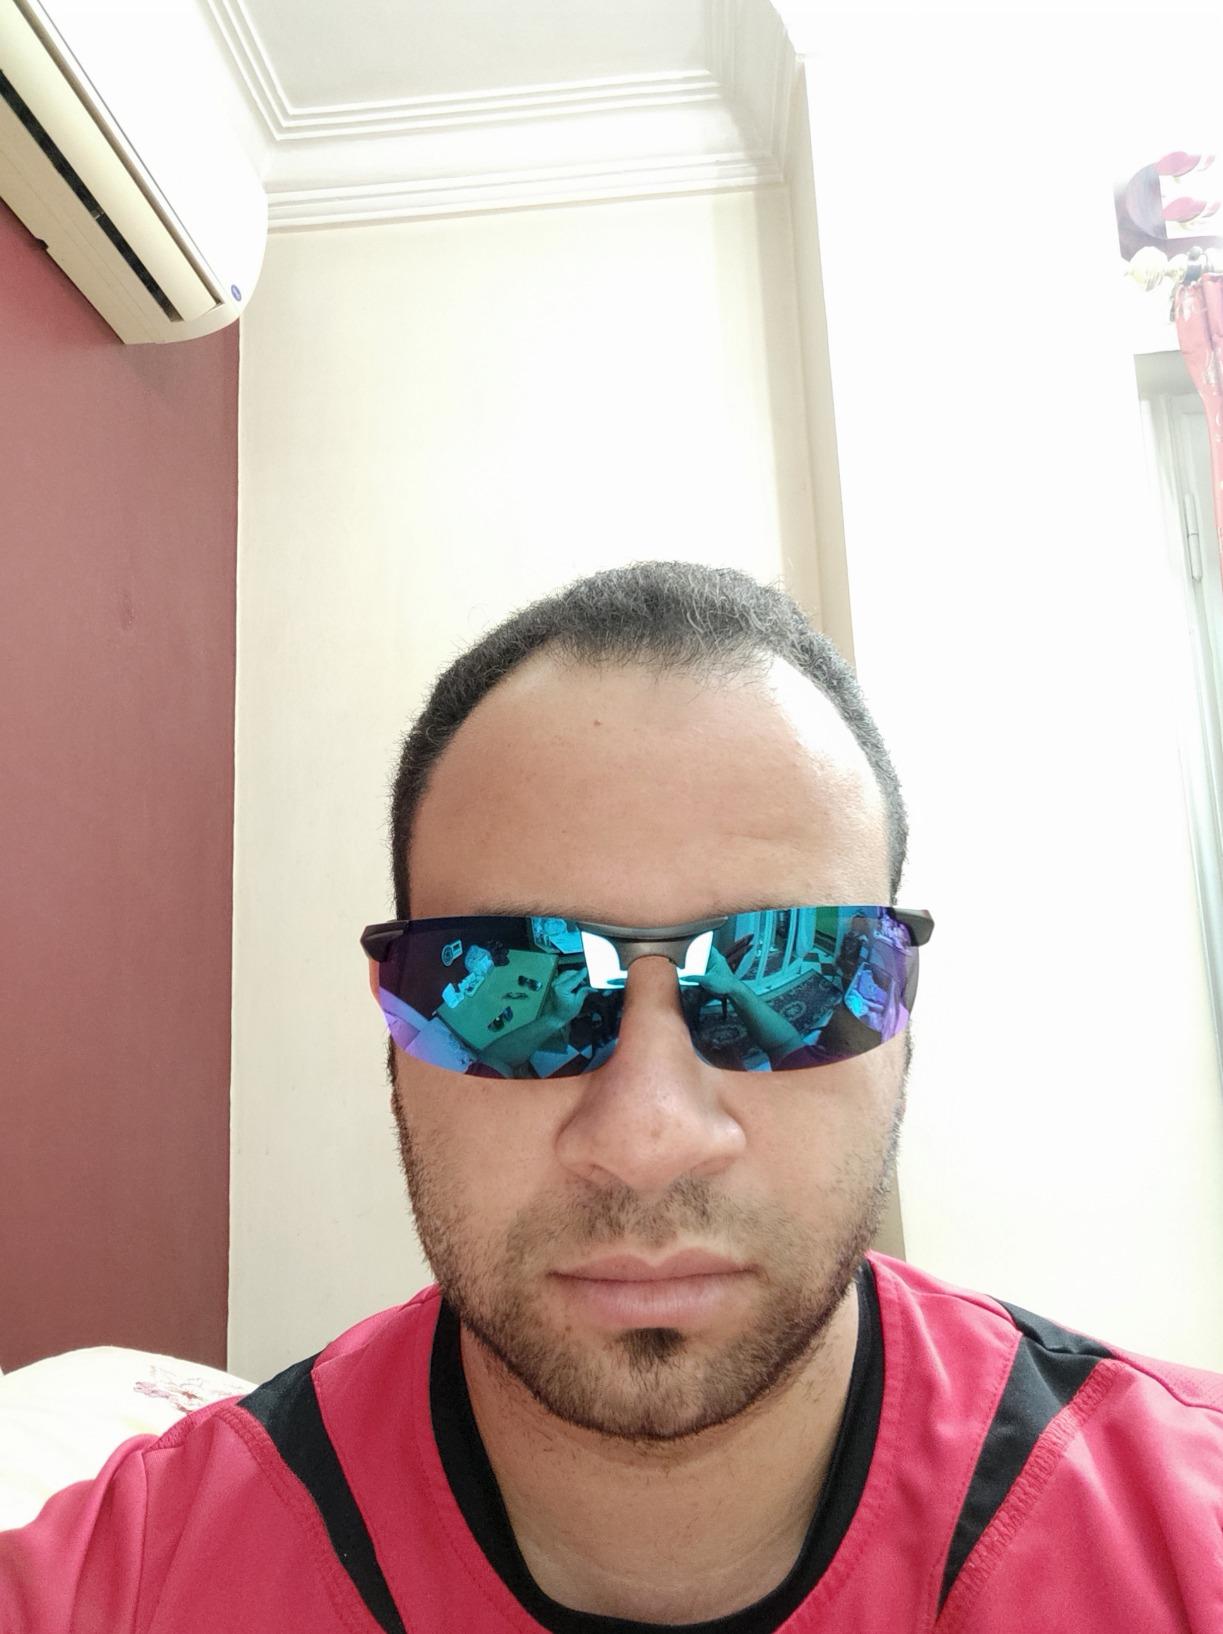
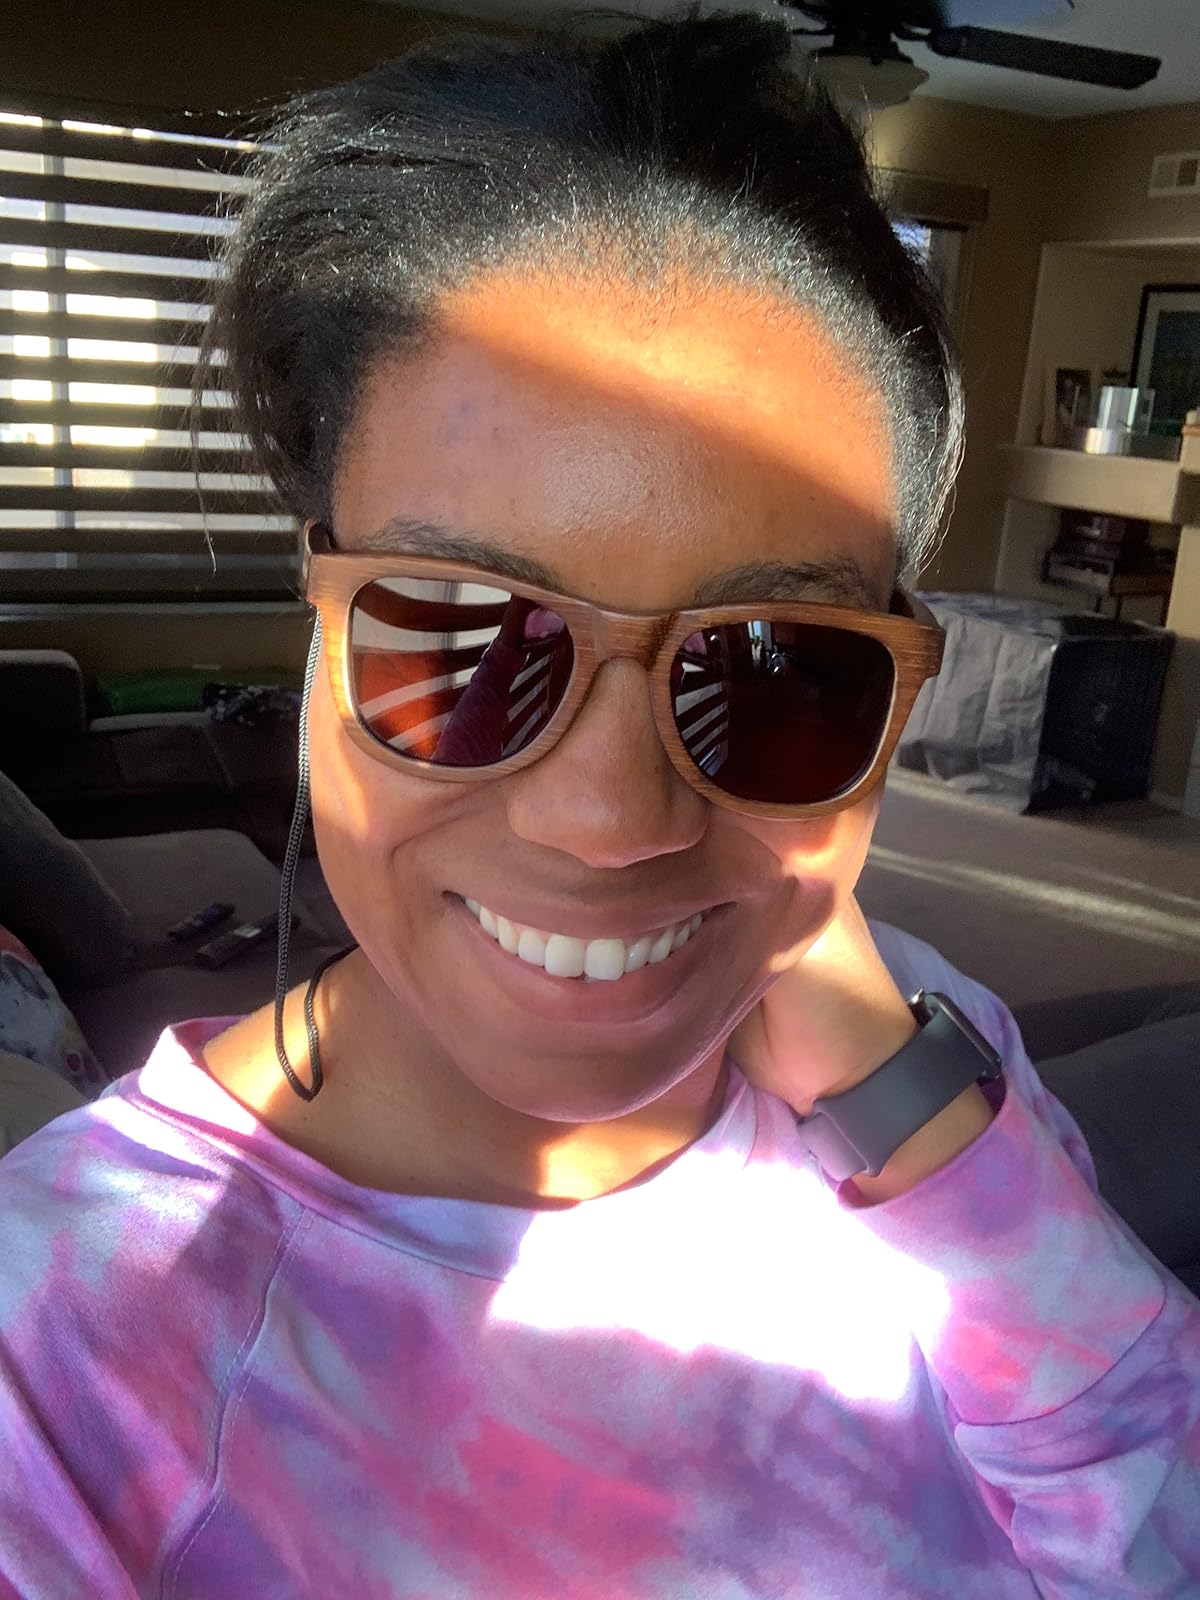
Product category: accessories_sunglasses
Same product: no